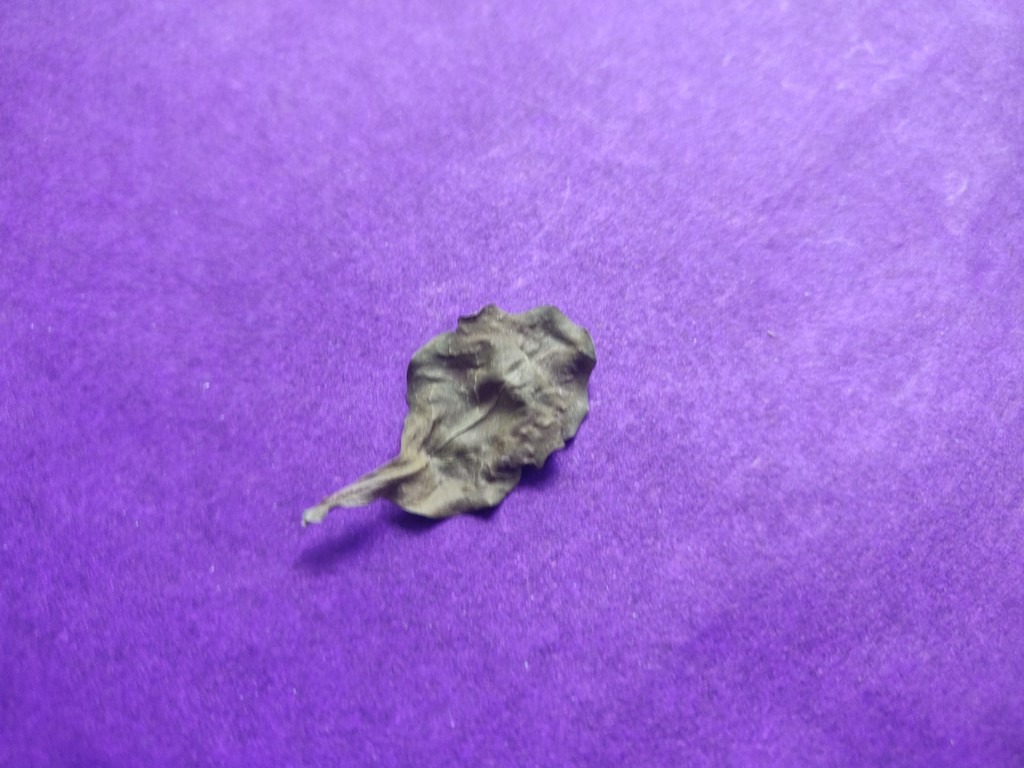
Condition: Dried
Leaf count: single
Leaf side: unknown